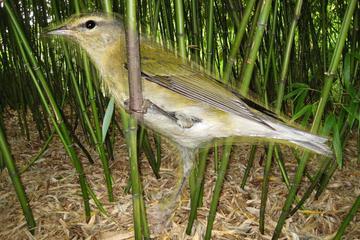
Bird species: Tennessee_Warbler
Bird type: landbird
Background: land